Critters 4

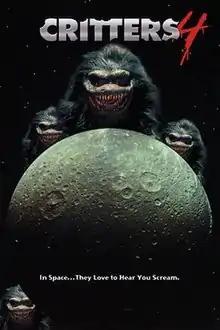
DVD cover

Critters 4 is a 1992 American science fiction comedy horror film starring Don Keith Opper, Terrence Mann, Angela Bassett and Brad Dourif. It is the fourth installment in the "Critters" franchise, filmed simultaneously with part three, from February to July 1991. Unlike the first three films, this installment adopts a darker, less-comedic tone, and takes place not on Earth, but on a space station in the year 2045.